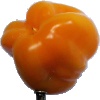
Label: Pepper Yellow 1